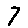
Label: 7